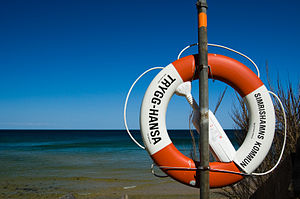
Redningskrans
Redningskrans i Simrishamn, Sverige.
En redningskrans er en flydende anordning, som anvendes ved livreddning i vand.